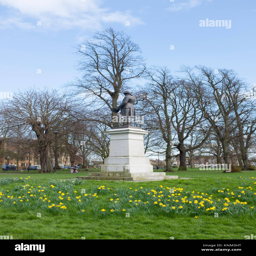
statue of person during the spring